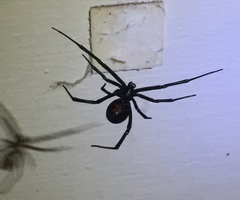
Species: Lactrodectus_hesperus